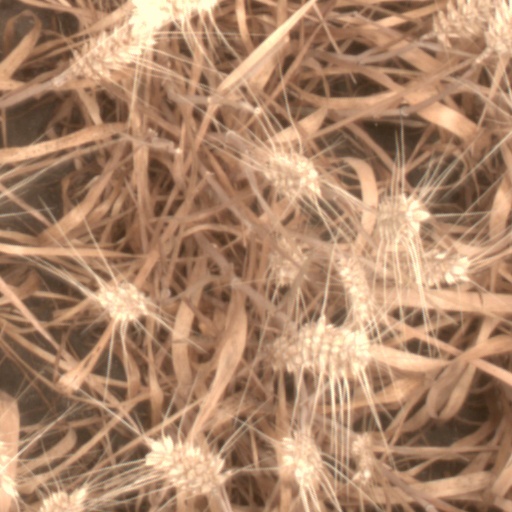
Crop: wheat